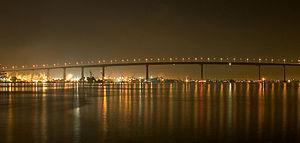
La baie de San Diego est un port naturel situé en Californie, aux États-Unis. La baie est bordée par les villes de San Diego, National City, Chula Vista, Imperial Beach et Coronado.